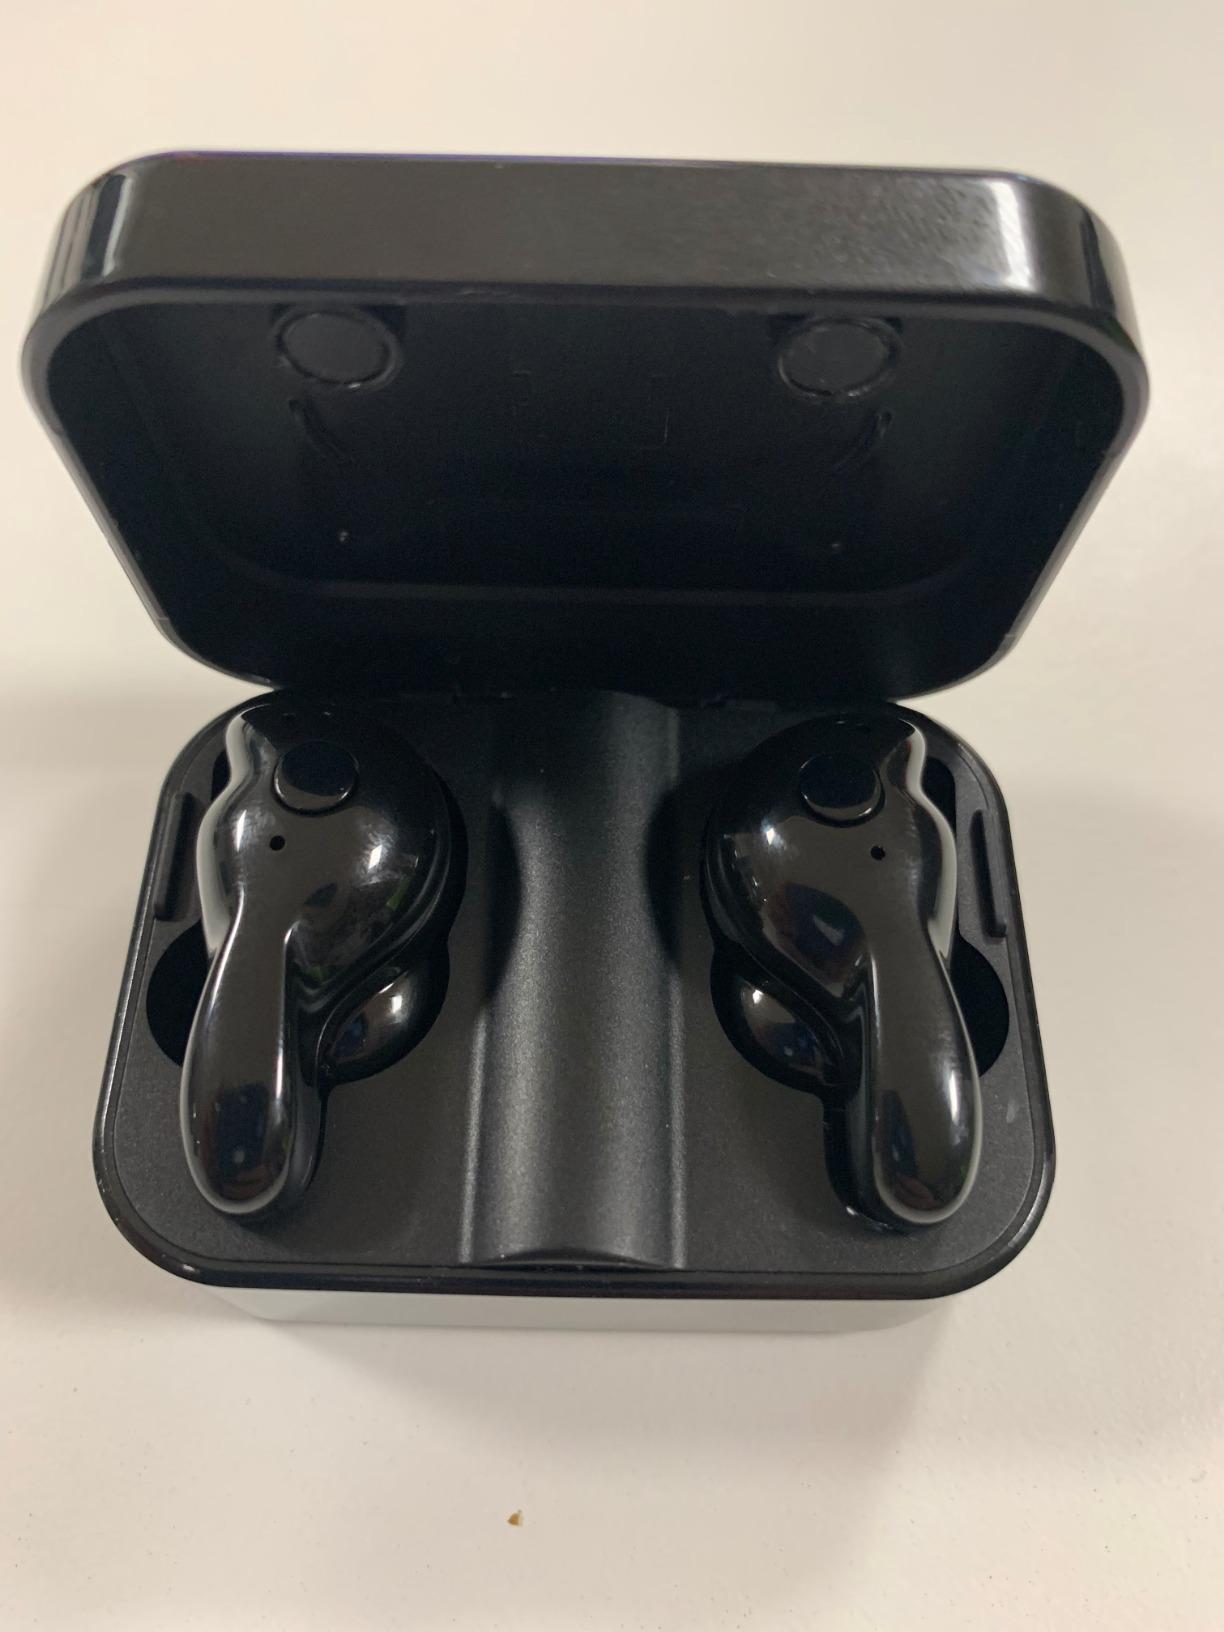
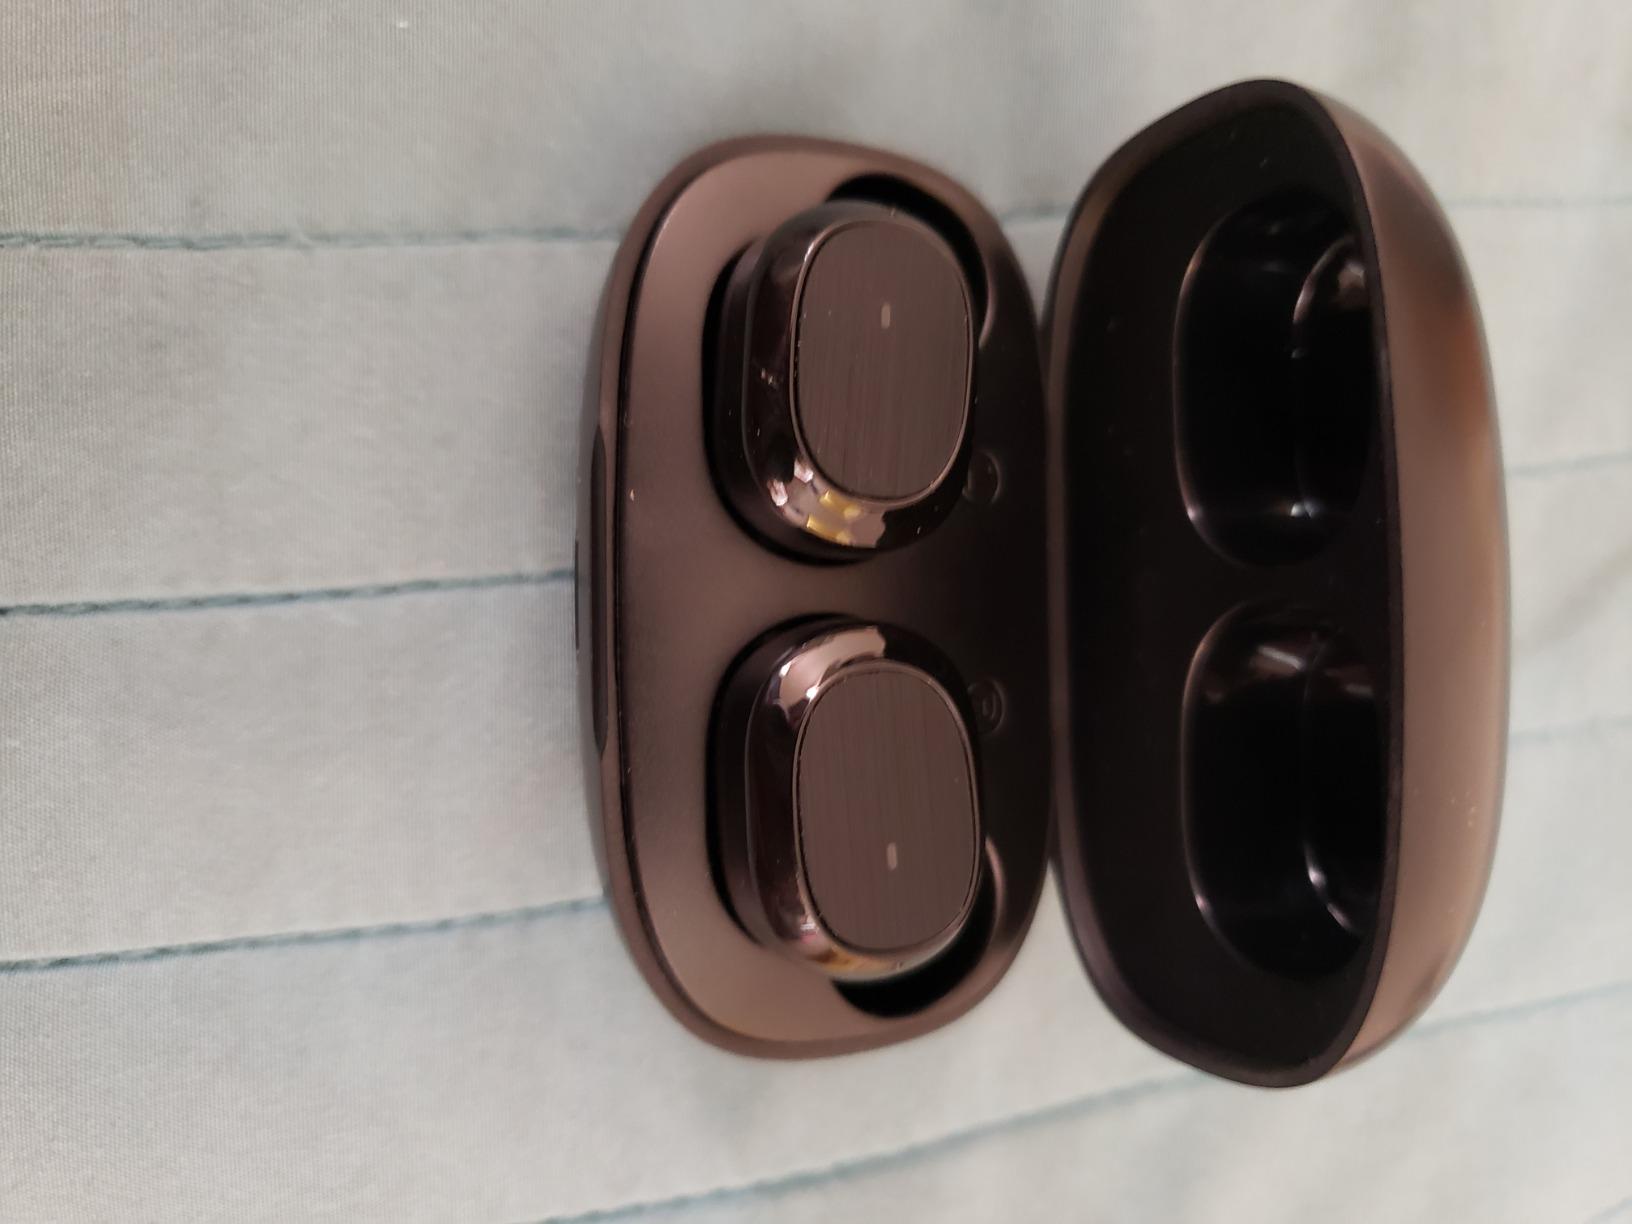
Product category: earbuds
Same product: no